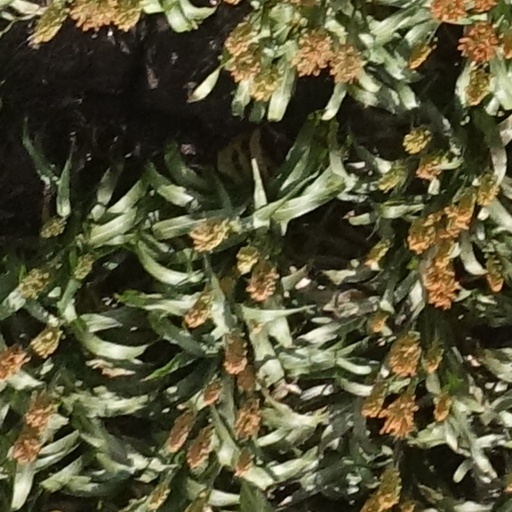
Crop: sorghum